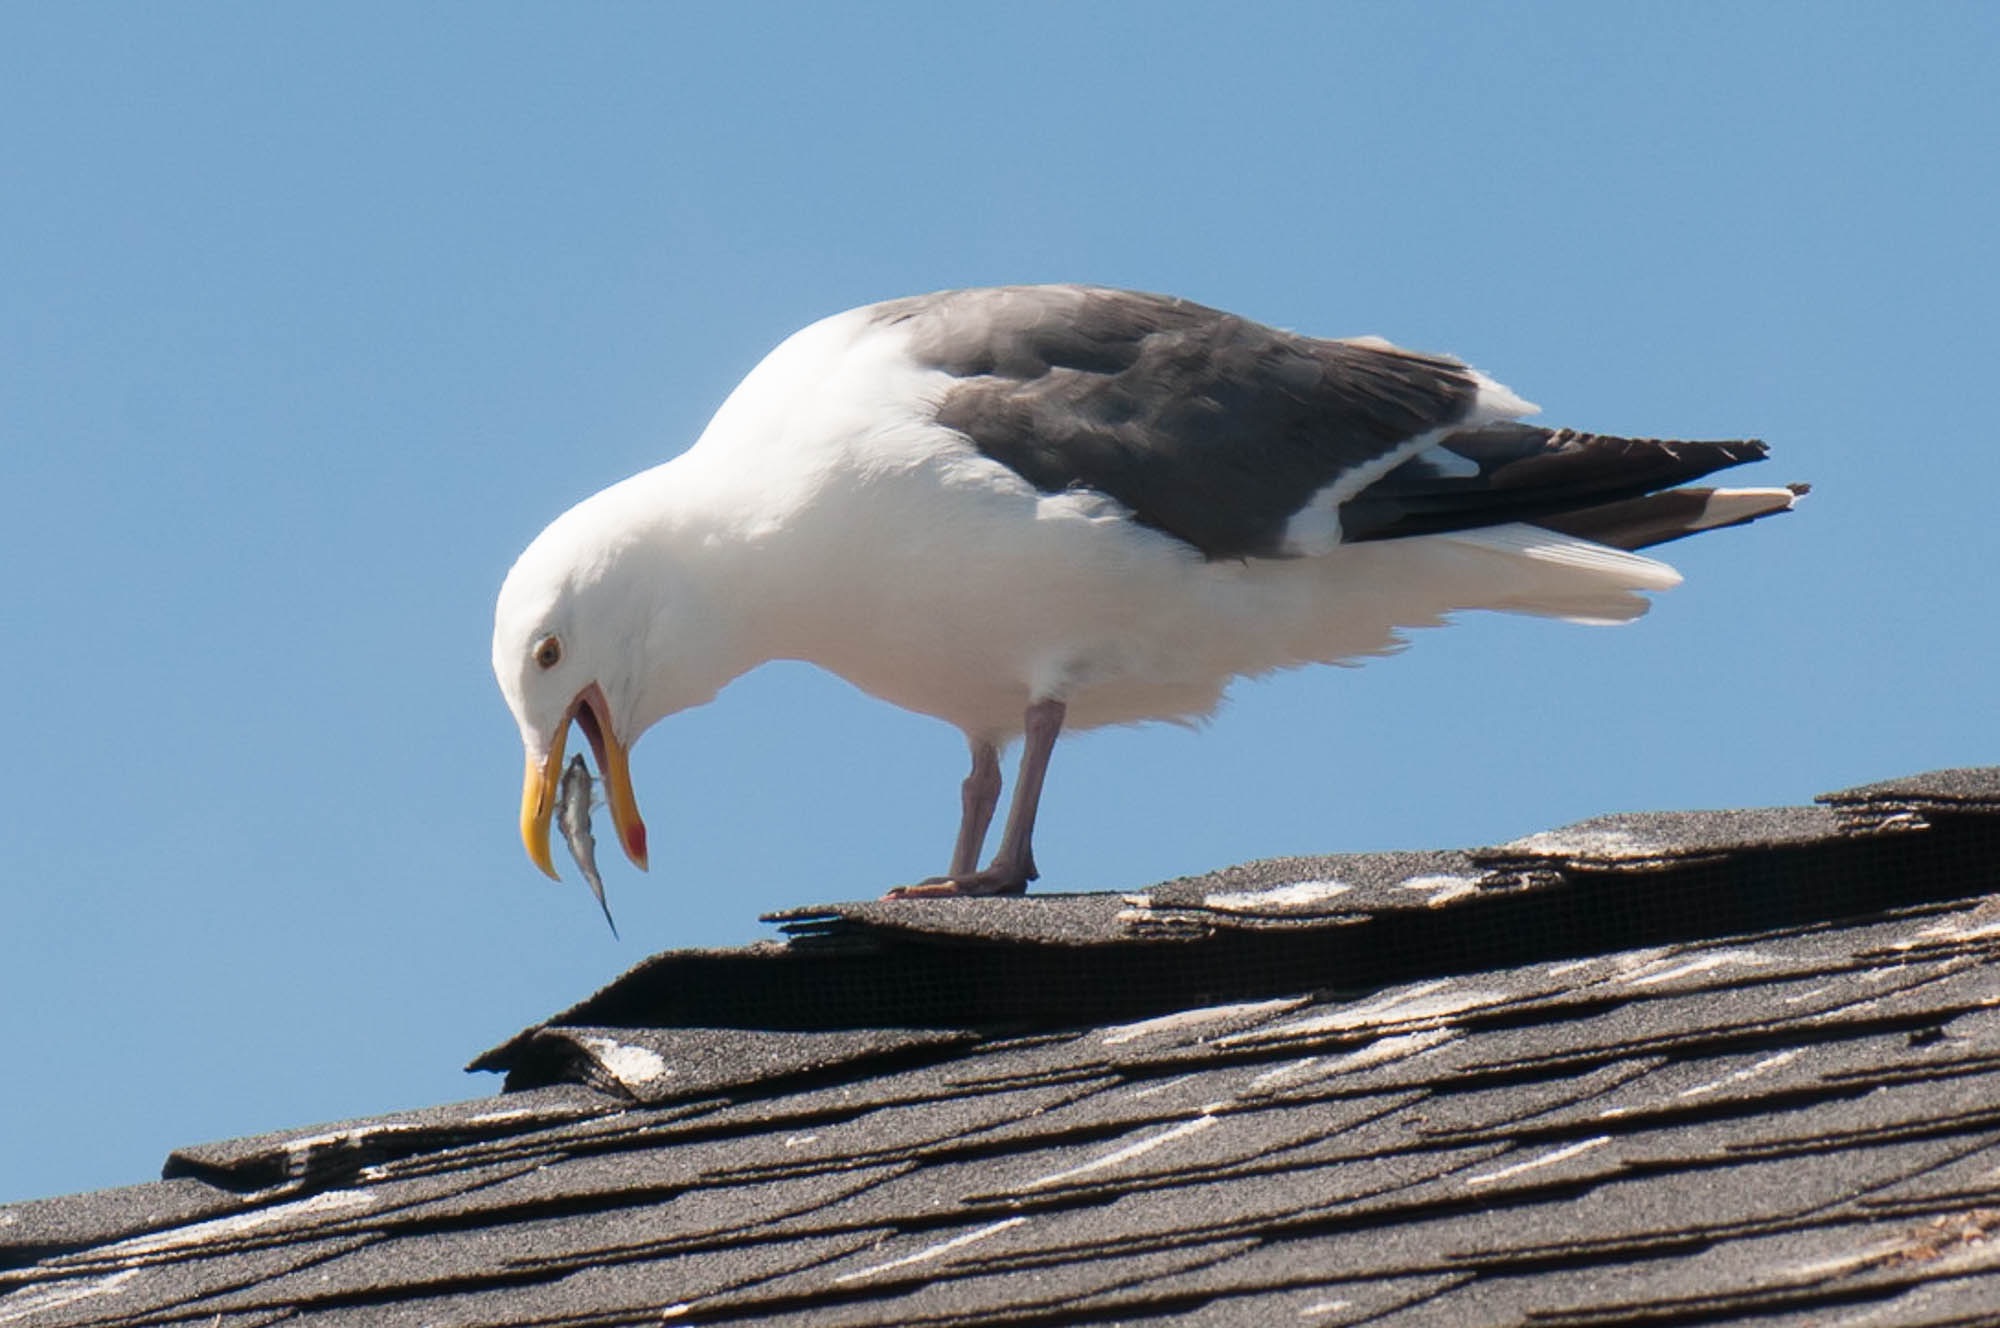
bird, wing, seabird, wildlife, gull, beak, fauna, vertebrate, charadriiformes, european herring gull